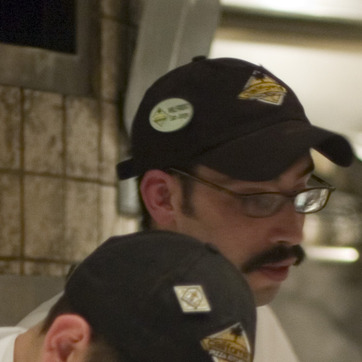
Material: hair